Fajah Lourens

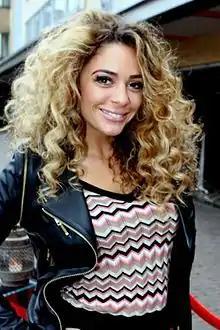

She played the role of Yasmin Fuentes in the Dutch soap opera "Goede Tijden, Slechte Tijden" for three seasons (2002–2005). Lourens had her film debut in "Stiletto's" (2011) and had a role in "Amsterdam Heavy" (2011).